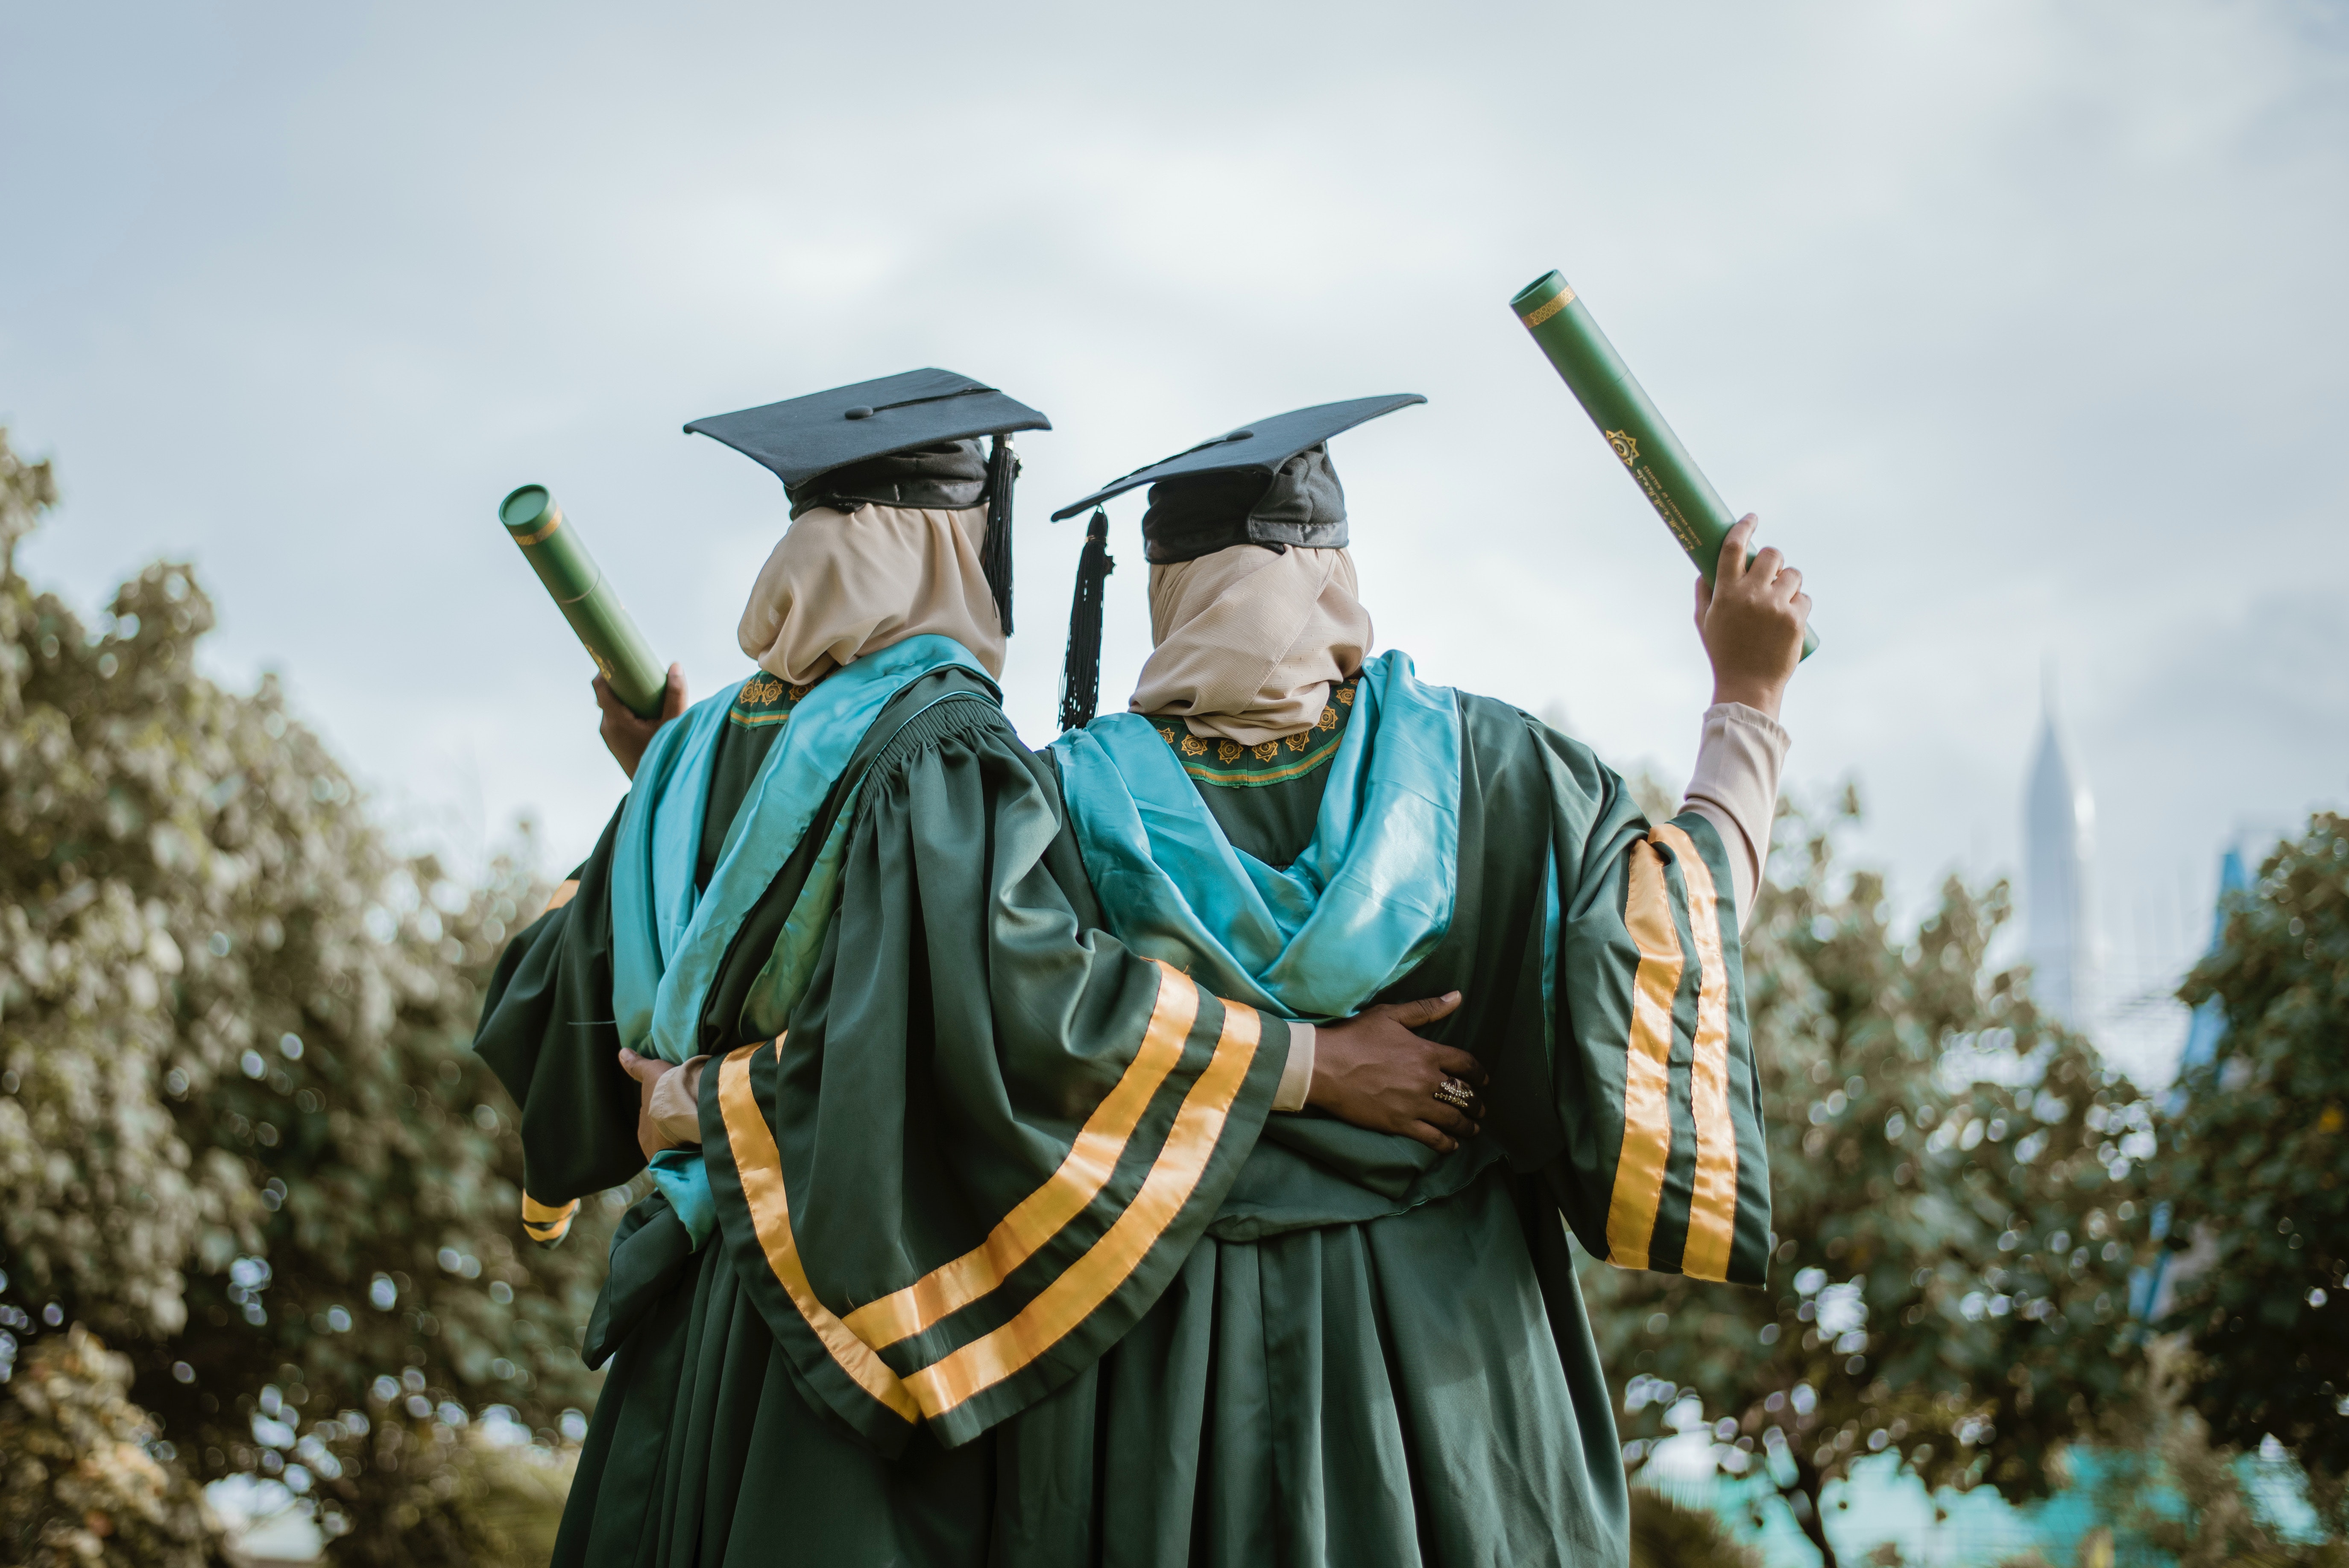
natural, sky, hat, mortarboard, scholar, sleeve, cloud, gesture, academic dress, graduation, headgear, travel, tree, phd, event, Academic institution, uniform, pole, fun, crowd, tradition, public event, team, conversation, landscape, university